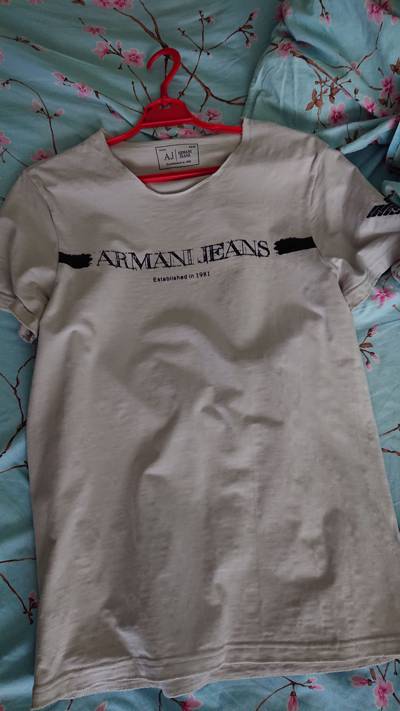
Waste category: clothes